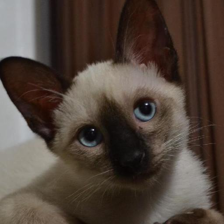
Label: animals